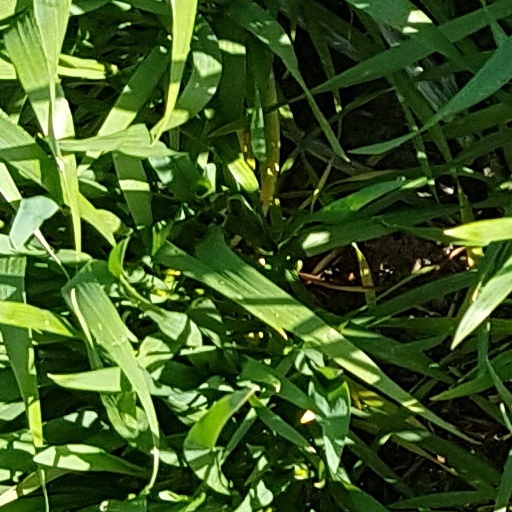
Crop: wheat